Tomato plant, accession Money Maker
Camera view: bottom (45 deg); turntable rotation: 0 degrees
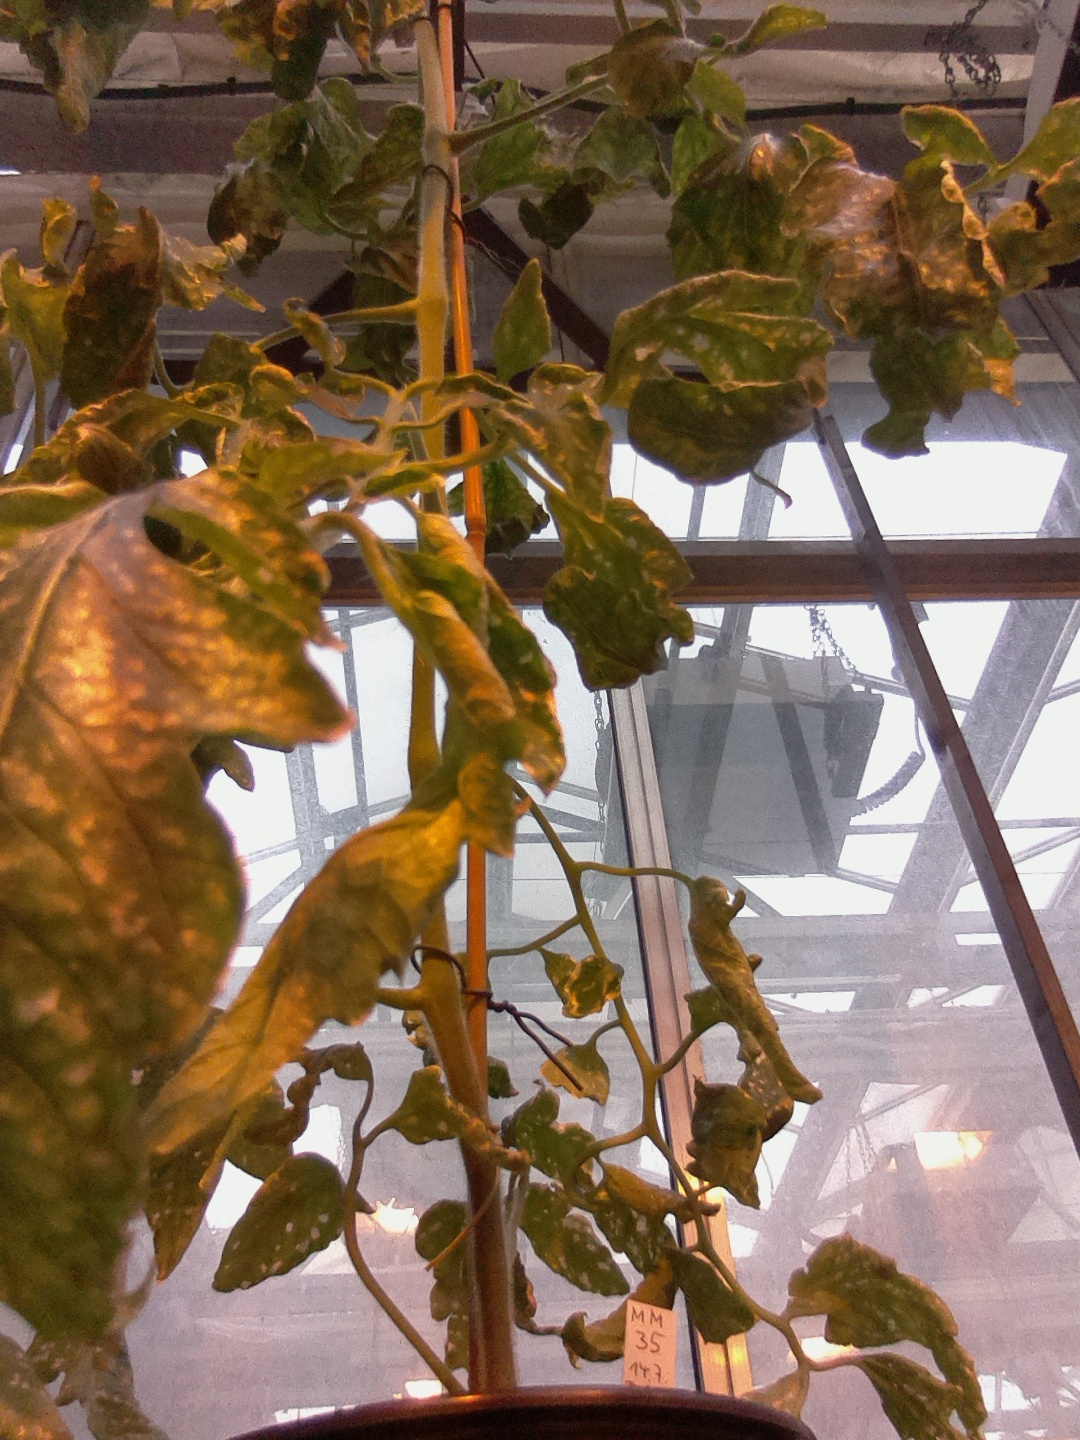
BBCH growth stage 52: 2 inflorescences visible